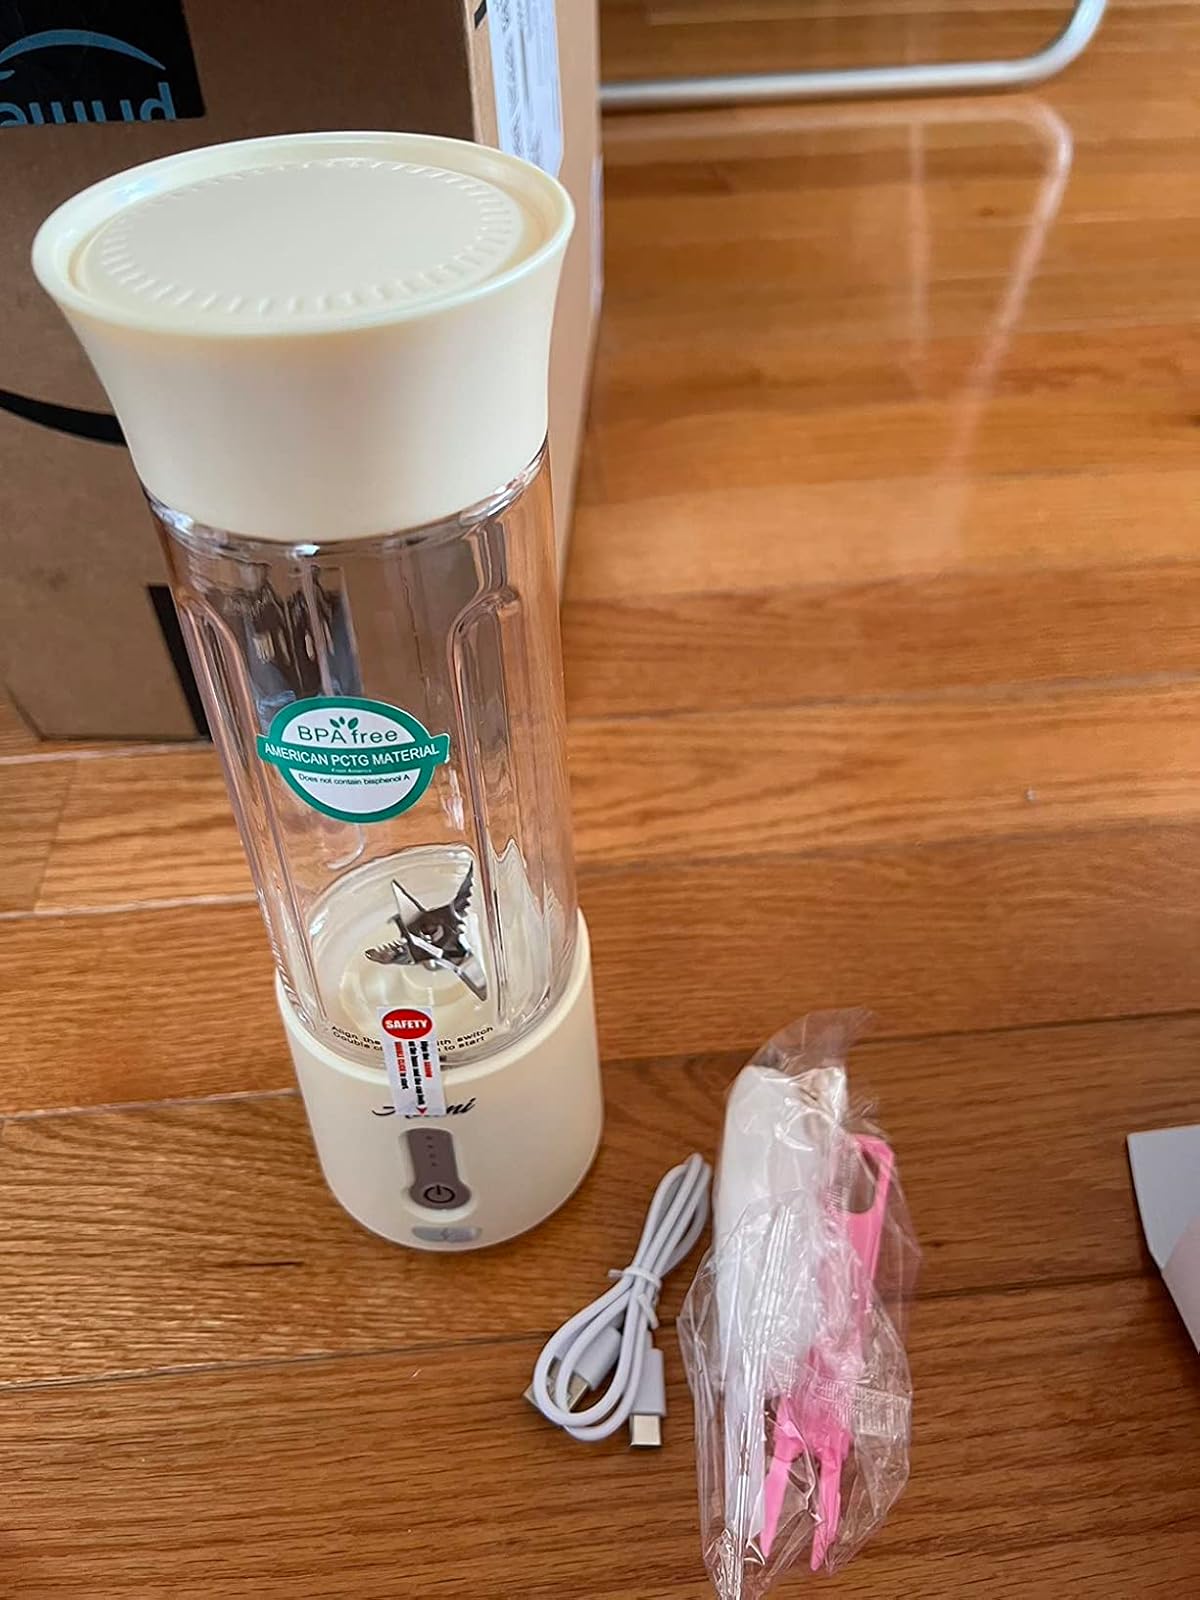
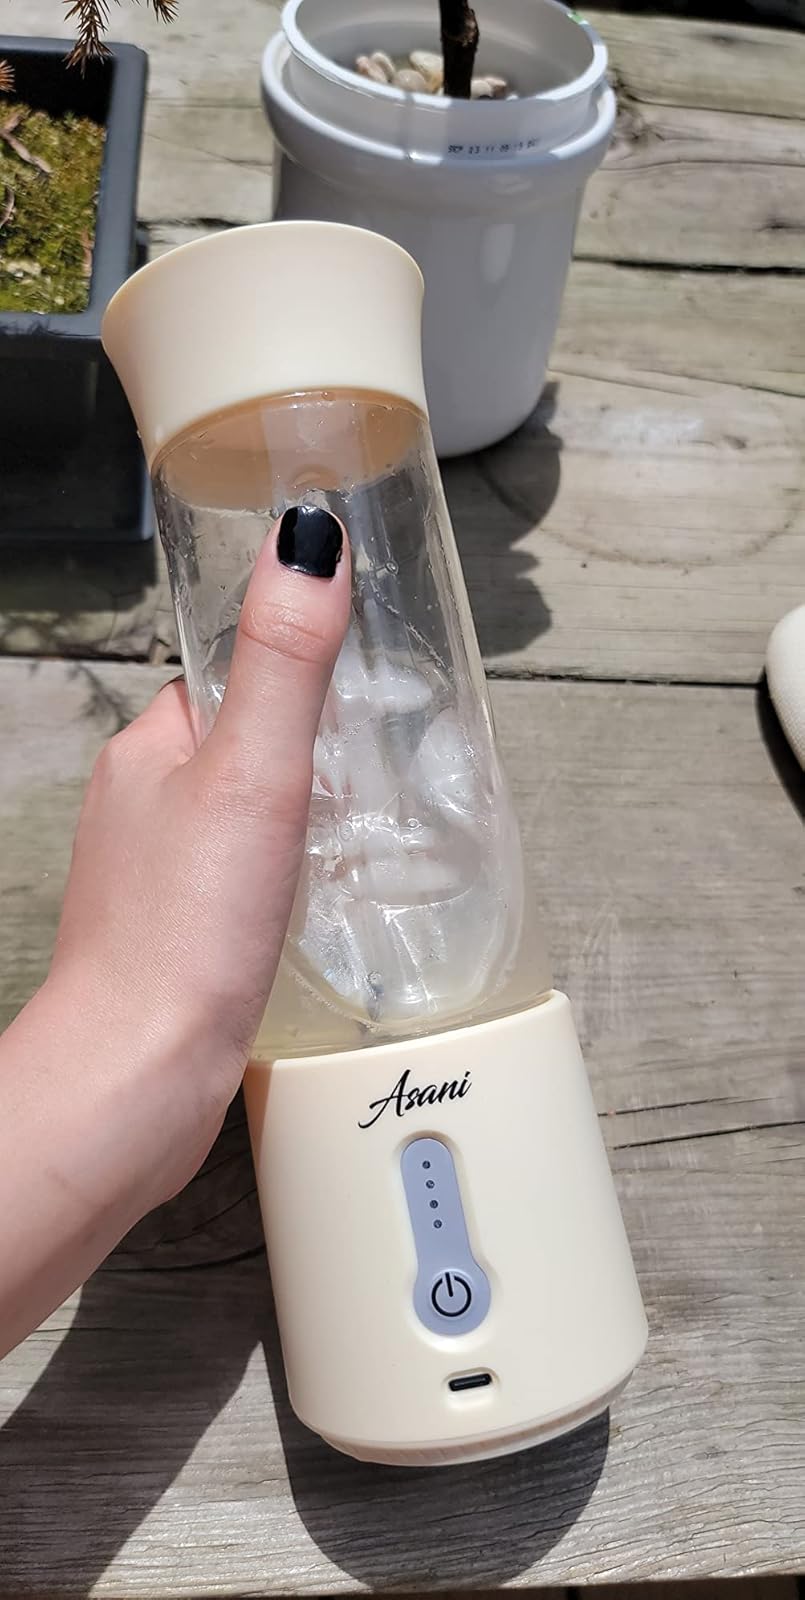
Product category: items_blender
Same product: yes